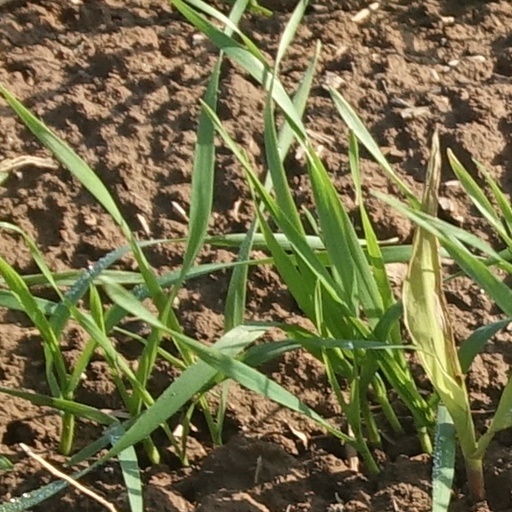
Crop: wheat